Horse racing in the Philippines

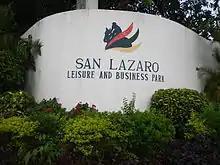
Sign of the MJCI's San Lazaro Leisure & Business Park at Lantic, Carmona, Cavite in the Philippines (June 2013).

In March 1946, the horseracing facilities of MJCI were returned to its members. It took two months of reconstruction before the racetrack became open to the public. In 1948, the Commission on Races was created by Republic Act. No. 309, a law signed by former Philippine President Elpidio Quirino to regulate the horseracing sector.